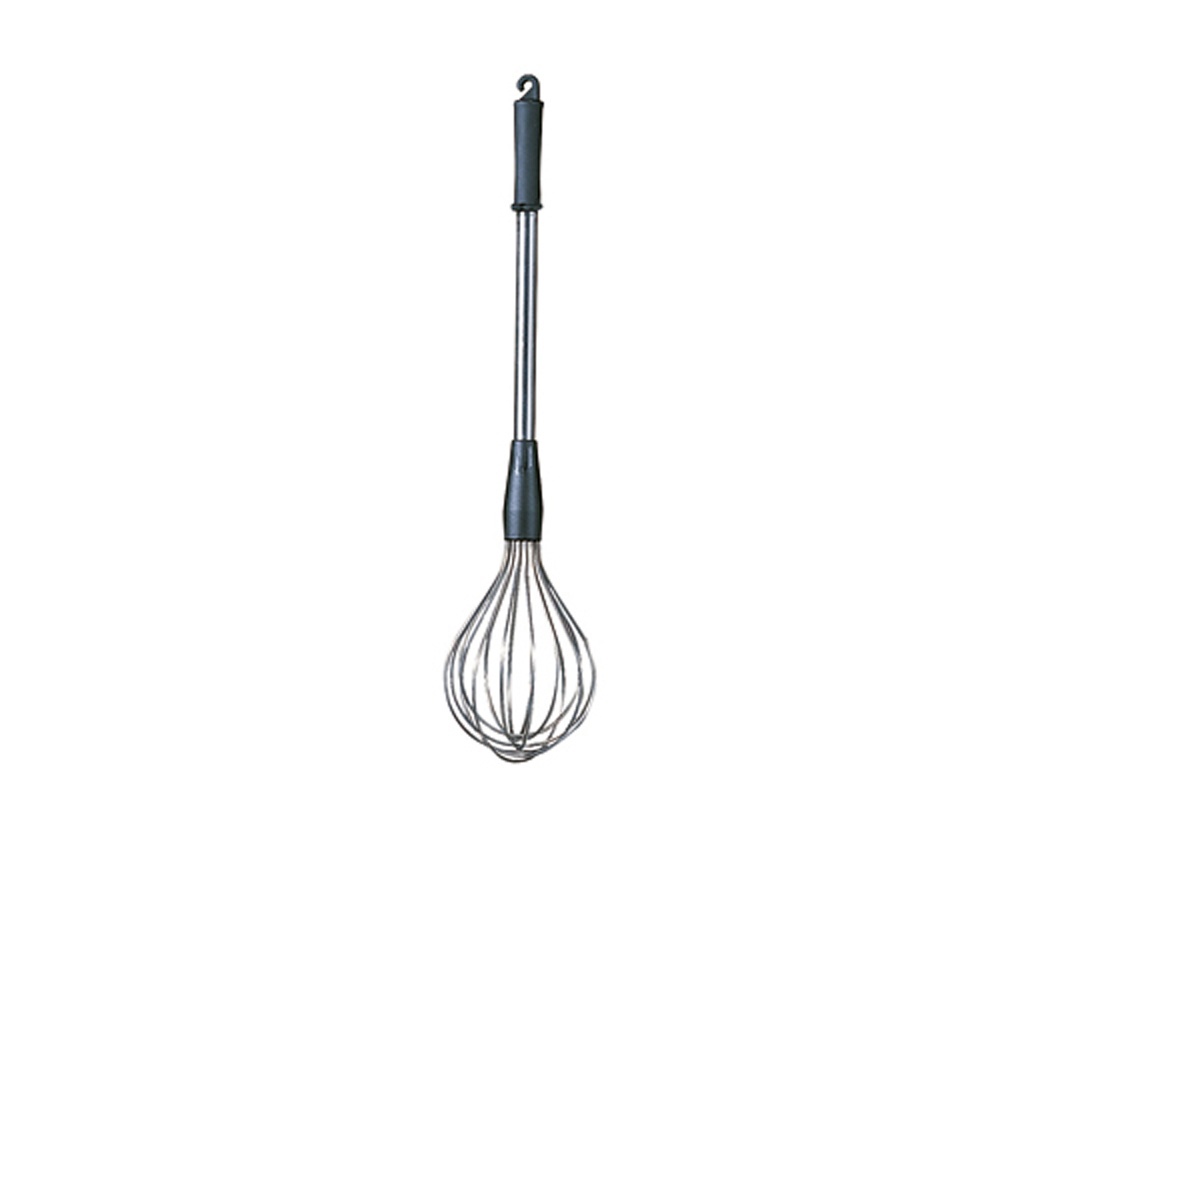
Fouet renforcé 50 cm
Fouet renforcé 50 cm. Made in France
Brand: Stromain
Category: Home & Garden > Kitchen & Dining > Kitchen Tools & Utensils > Whisks